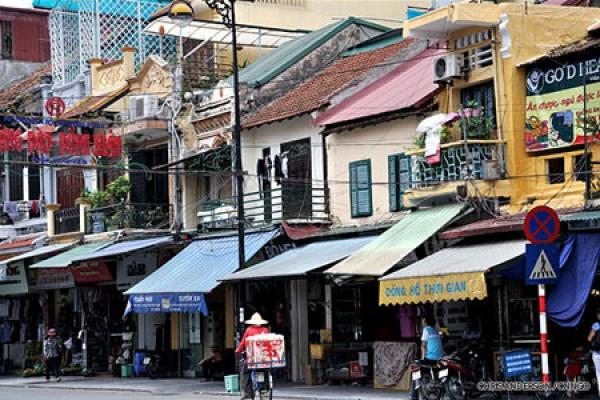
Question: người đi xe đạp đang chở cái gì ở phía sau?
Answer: người đó chở một cái thùng hàng